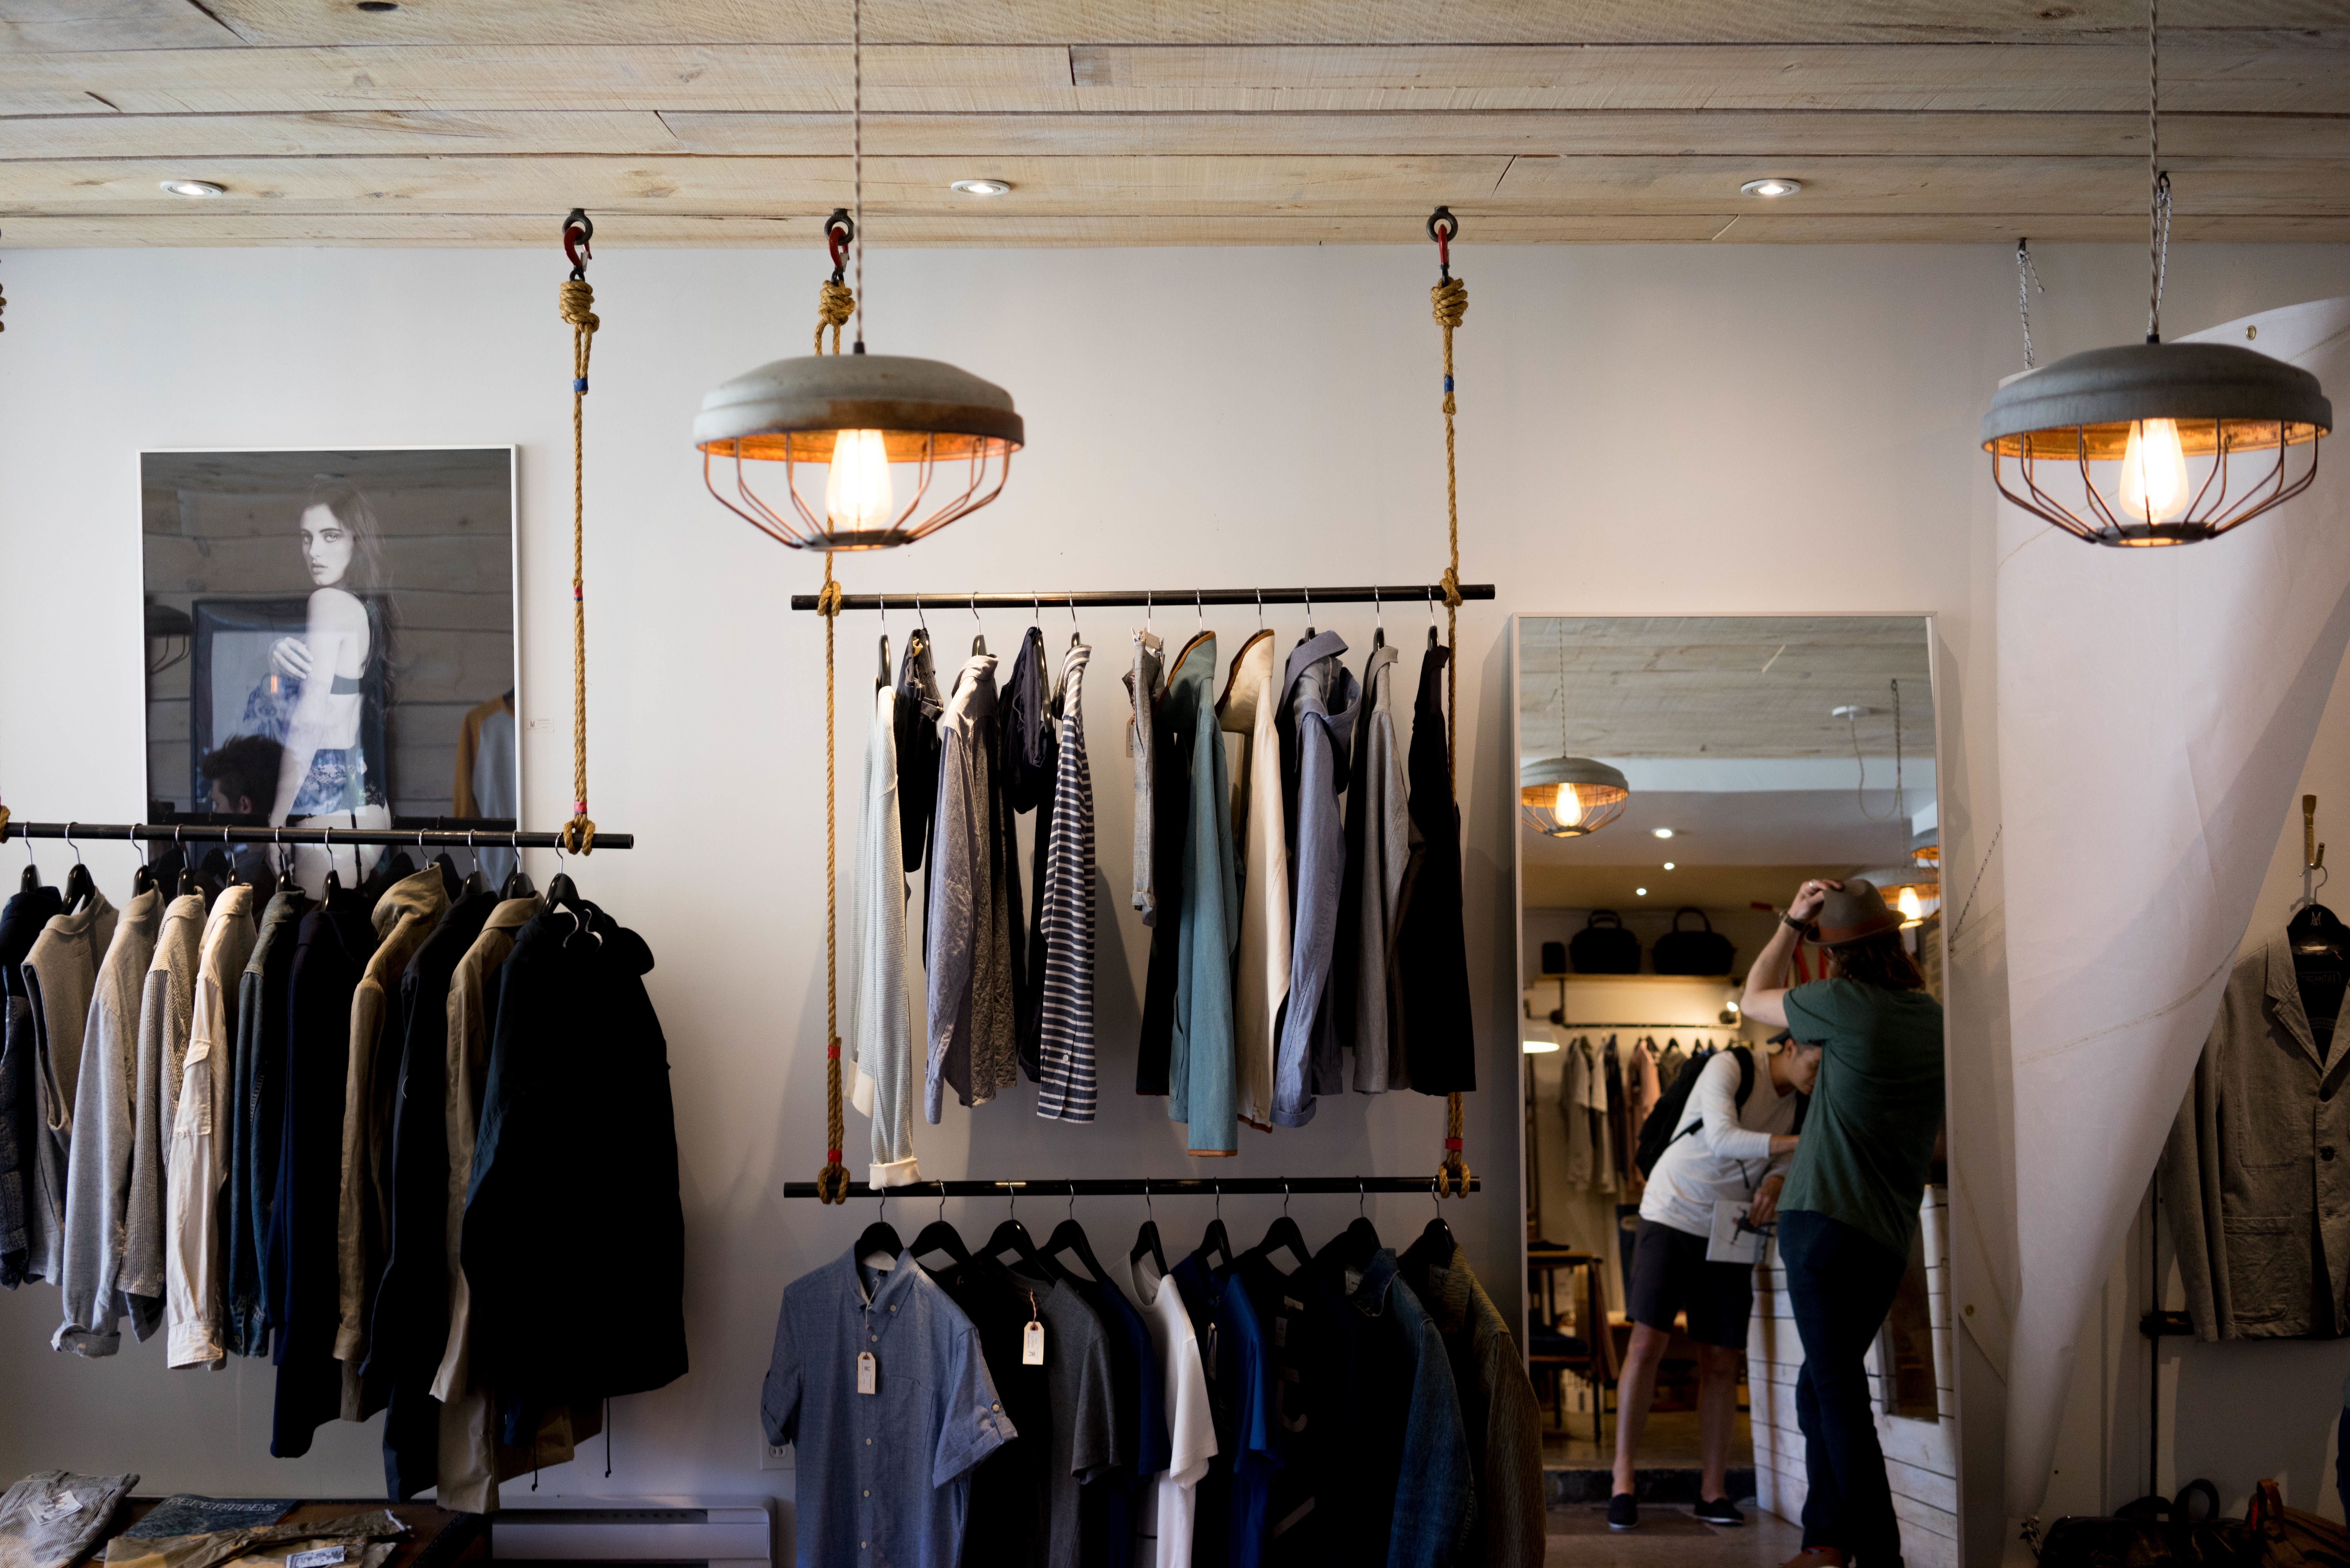
home, shop, business, shopping, room, lighting, garment, interior design, clothing store, boutique, design, mirror, wardrobe, sale, commerce, clothes, retail, consumer, men's fashion